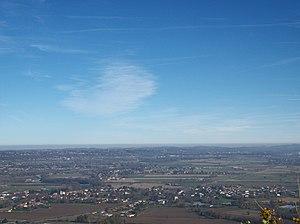
Village de Huos au premier plan depuis le Picon à 630 m
Pointis-de-Rivière est une commune française située dans le département de la Haute-Garonne, en région Occitanie.
Huos est une commune française située dans le département de la Haute-Garonne, en région Occitanie.